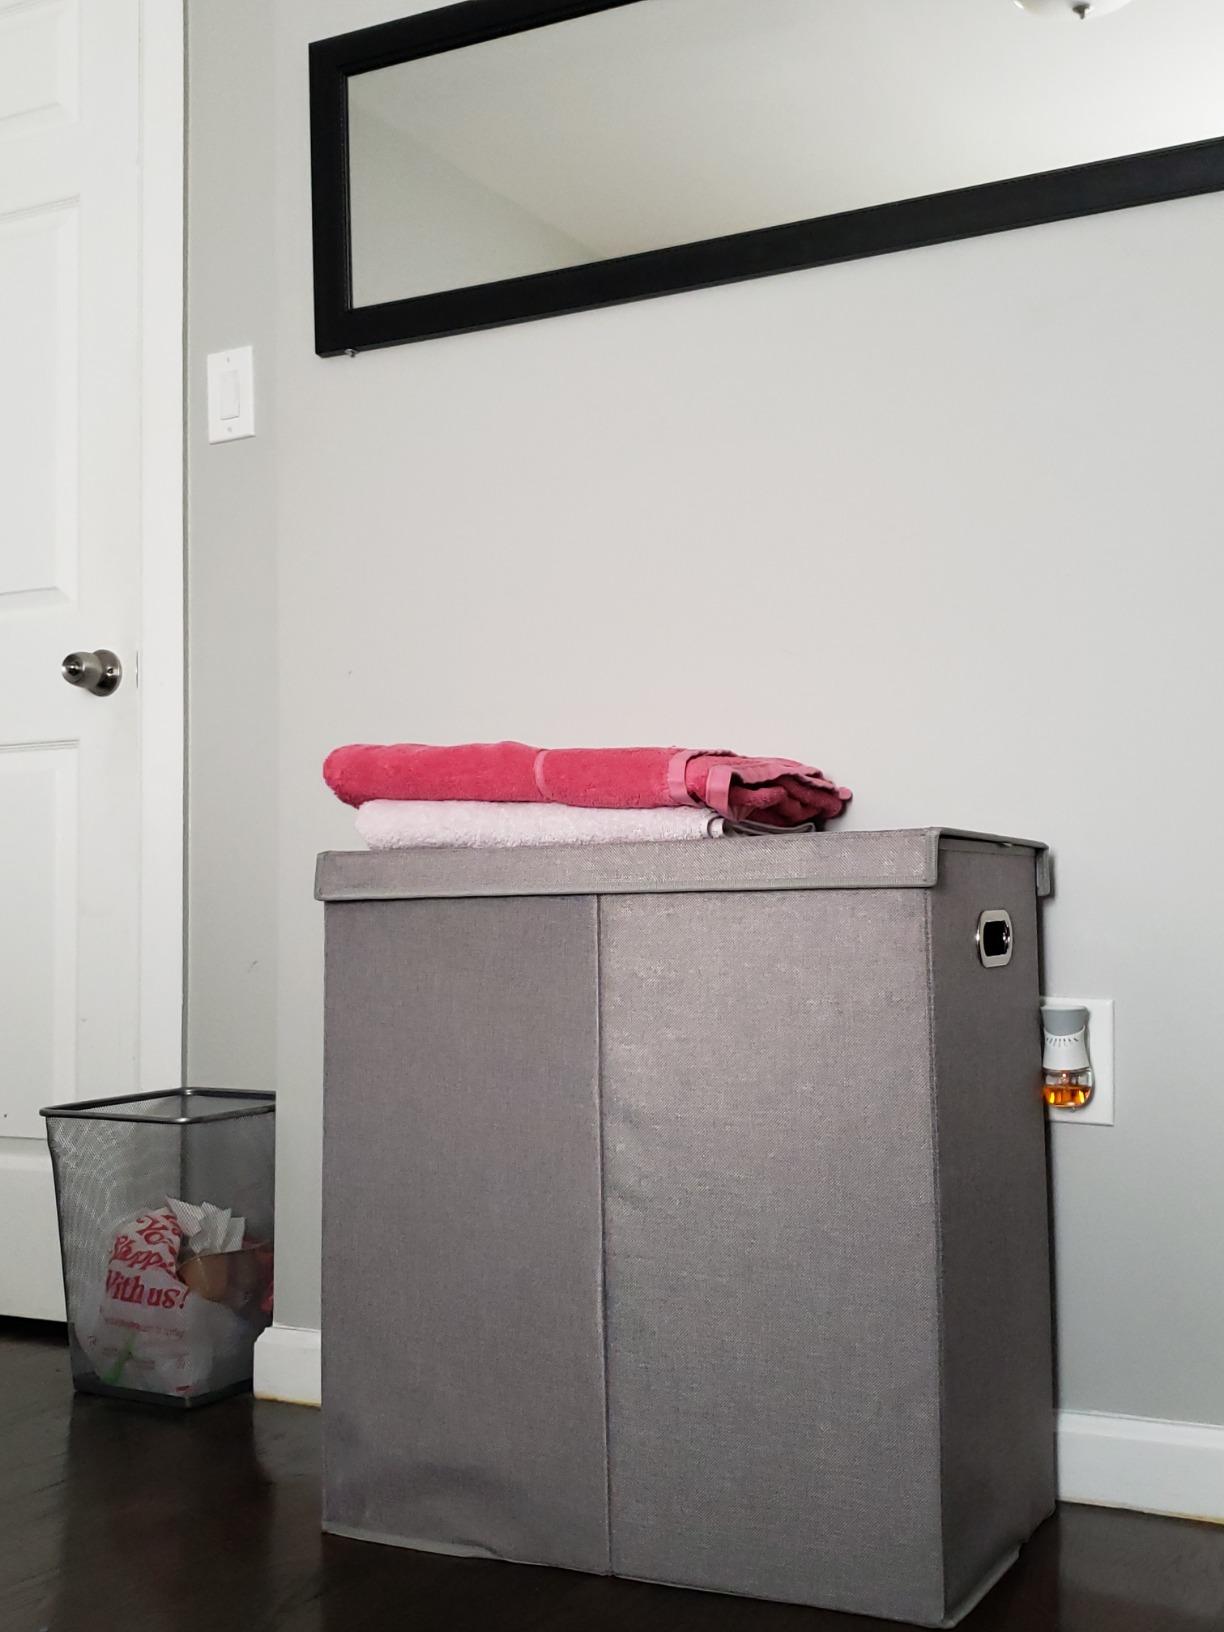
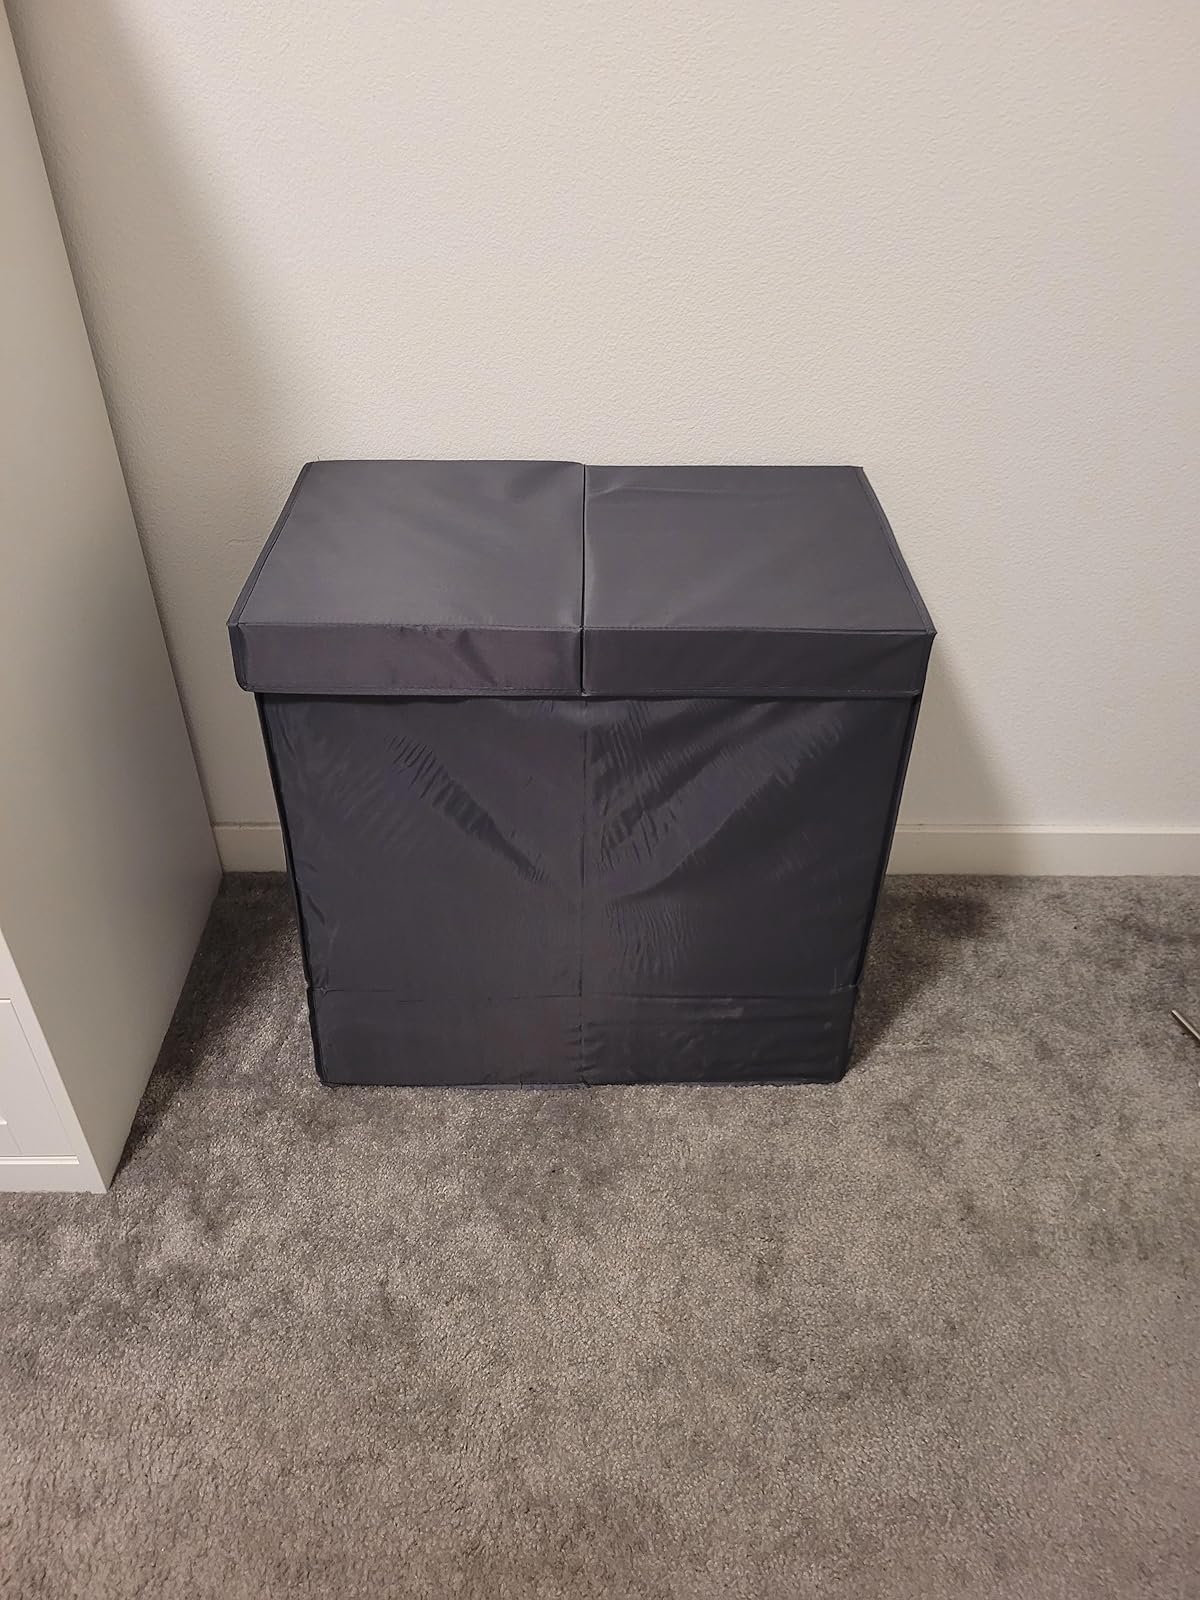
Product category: items_hamper
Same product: yes